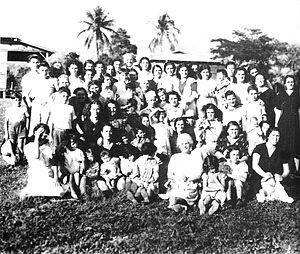
L'évacuation de la population civile de Gibraltar pendant la Seconde Guerre mondiale fut un événement qui changea radicalement la vie des habitants de Gibraltar. La décision du gouvernement britannique d'évacuer massivement la colonie de la Couronne de Gibraltar fut prise afin d'augmenter la résistance du Rocher en disposant de personnel militaire. Cela impliquait que la plupart des habitants de Gibraltar n’eurent plus de « chez eux ». Seuls les civils ayant des fonctions essentielles furent autorisés à rester, mais cela donna à toute la communauté le sentiment d'être « britannique » en partageant l'effort de guerre.
L'histoire militaire de Gibraltar pendant la Seconde Guerre mondiale illustre sa position de forteresse britannique comme c'est le cas depuis le début du XVIIIᵉ siècle. Le rocher fut un facteur vital dans la stratégie militaire britannique, à la fois comme pied sur le continent européen, et comme bastion de la puissance maritime britannique. Pendant la Seconde Guerre mondiale, Gibraltar eut un rôle essentiel tant sur le théâtre de l'Atlantique que sur le théâtre méditerranéen, contrôlant la quasi-totalité du trafic naval entre la mer Méditerranée et l'océan Atlantique.